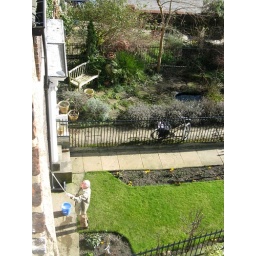
A man cleaning the windows of a house in Holgate Road, York